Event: Nepal Earthquake
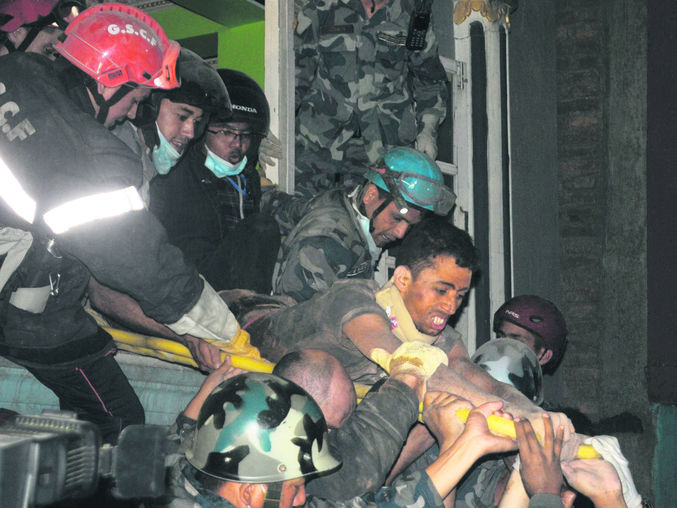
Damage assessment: damage